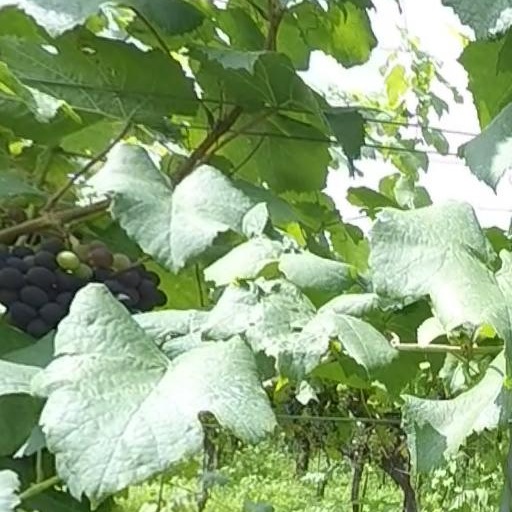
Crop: grape